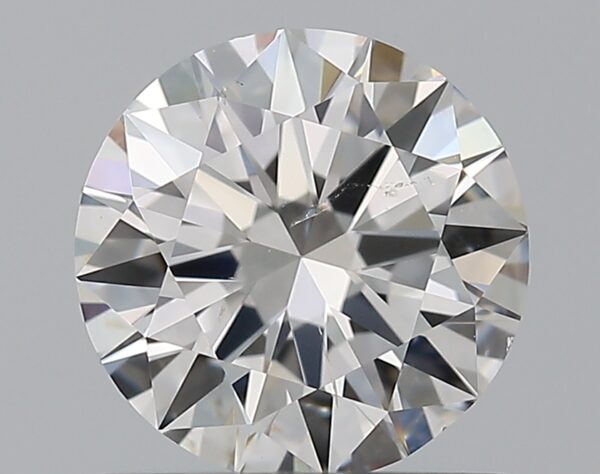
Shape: round
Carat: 0.9
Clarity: SI1
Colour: F
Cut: EX
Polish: EX
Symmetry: EX
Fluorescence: ST
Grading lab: GIA
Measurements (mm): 6.2 x 6.24 x 3.75